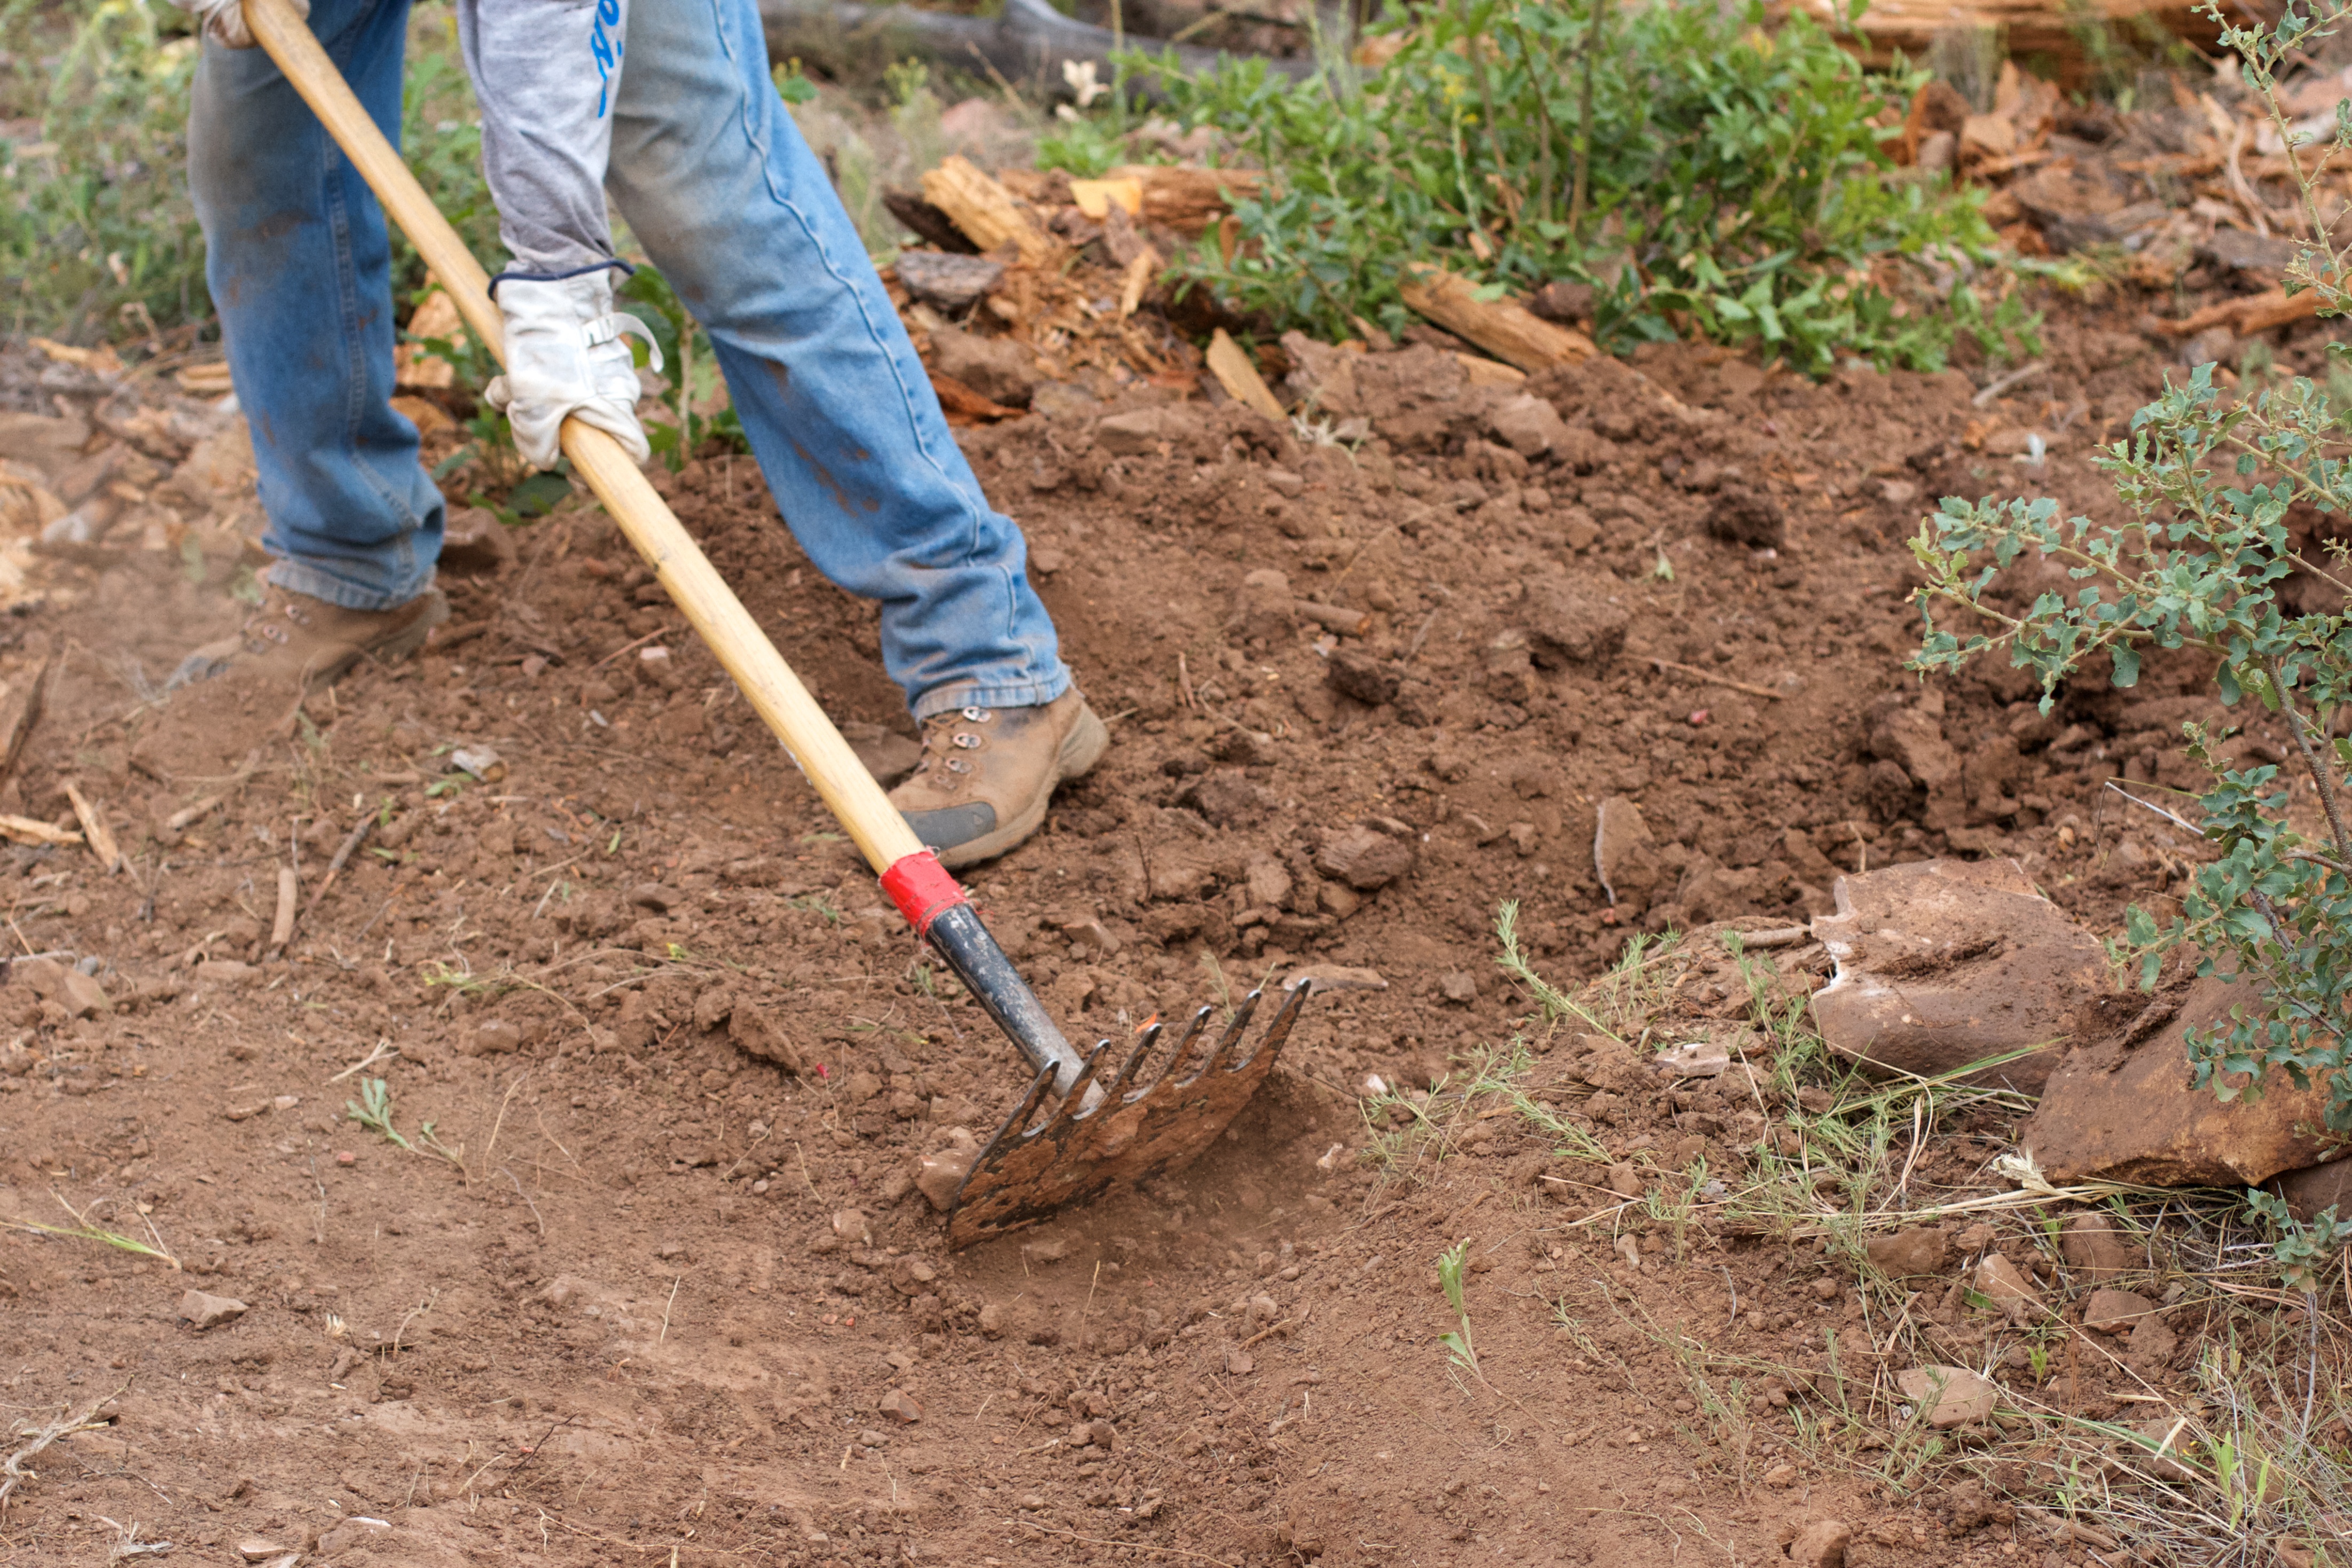
lawn, soil, agriculture, pstrails